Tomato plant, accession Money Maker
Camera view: vertical (180 deg); turntable rotation: 120 degrees
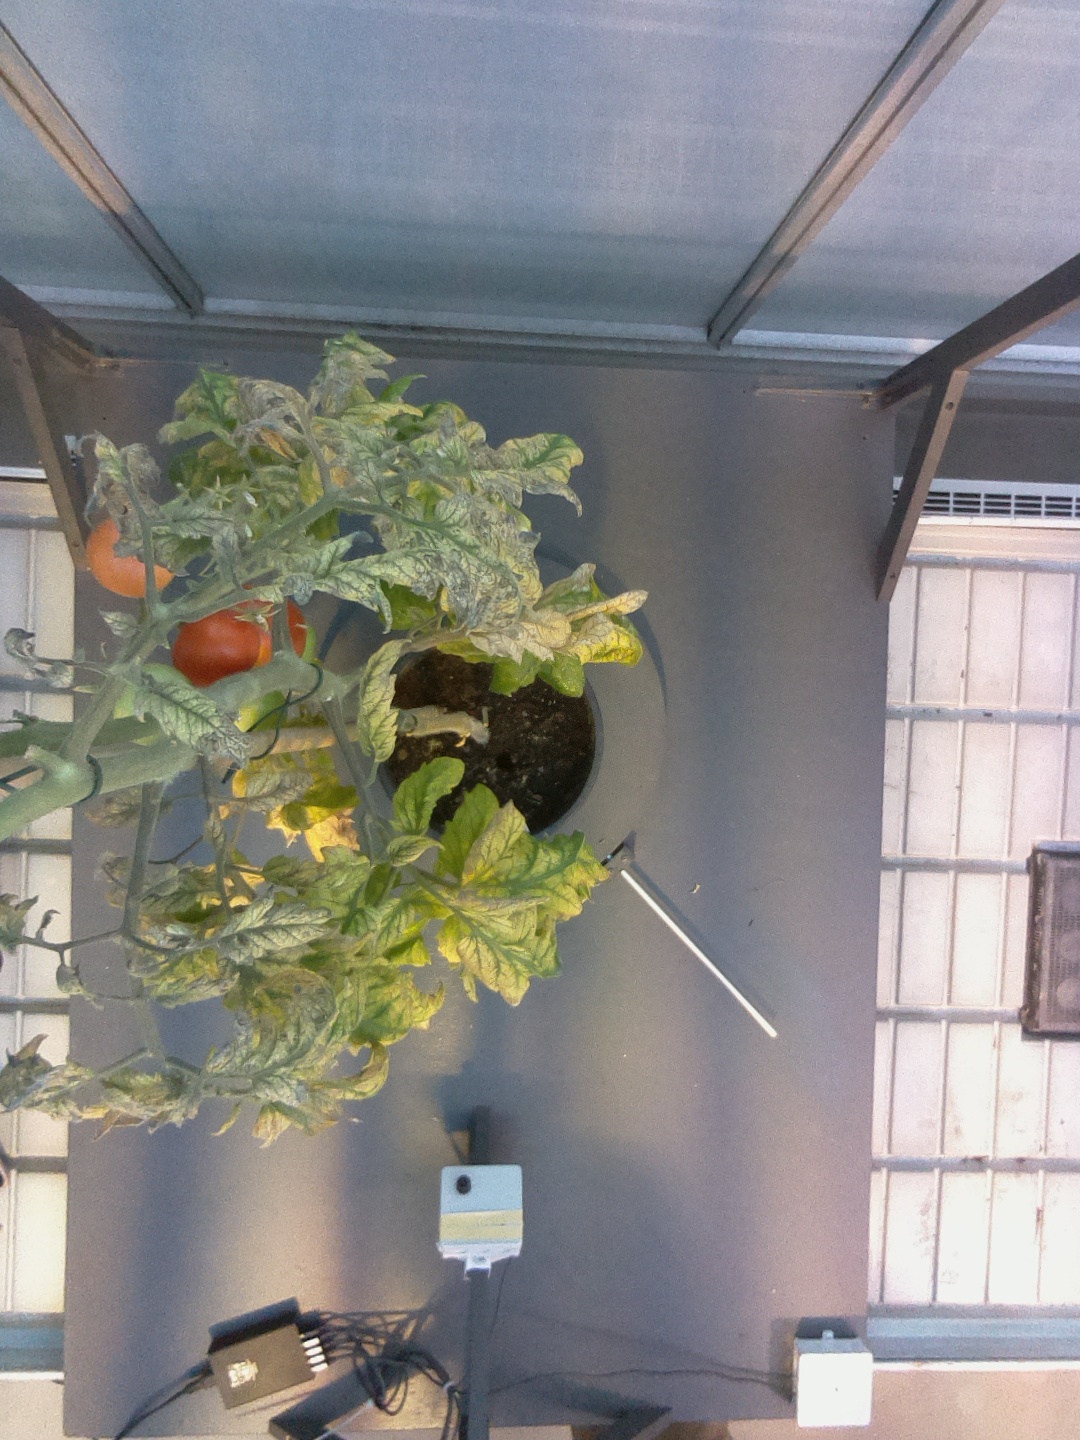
BBCH growth stage 83: 30%-40% of fruits show typical fully ripe color